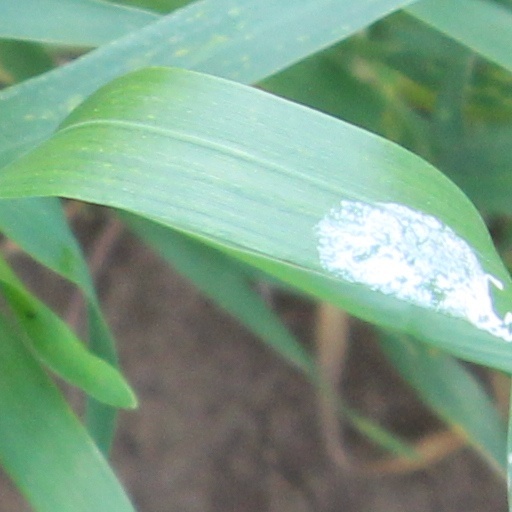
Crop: wheat